WBXQ

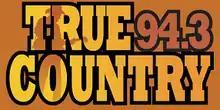
Logo as True Country, 2009-2015

On October 22, 2007 WBRX split from the Q94 classic rock simulcast and switched to an adult contemporary format branded as "Mix 94.7".